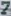
Number: 7